Yefet Street

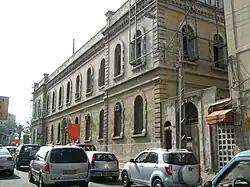
The French Hospital in Old Jaffa

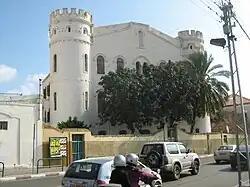
Saint Joseph Monastery

Yefet Street is one of the main streets of Jaffa and historical road from Old Jaffa to the south. It was named after Noah's son Japhet, founder of the city according to one legend. It links the Clock Square to Bat Yam, where it continues as Balfour Street.